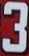
Number: 3